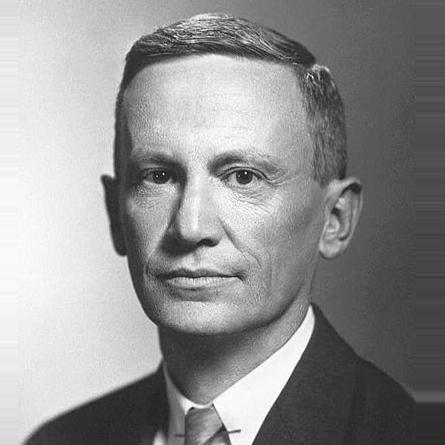
Age: 84